Smętowo Chmieleńskie

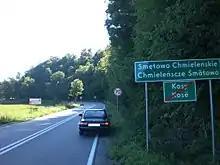
Smętowo Chmieleńskie in Polish and Cashubian

Smętowo Chmieleńskie (Cashubian "Chmieleńsczé Smãtowò") is a village in the administrative district of Gmina Kartuzy, within Kartuzy County, Pomeranian Voivodeship, in northern Poland. It lies approximately south-west of Kartuzy and west of the regional capital Gdańsk.